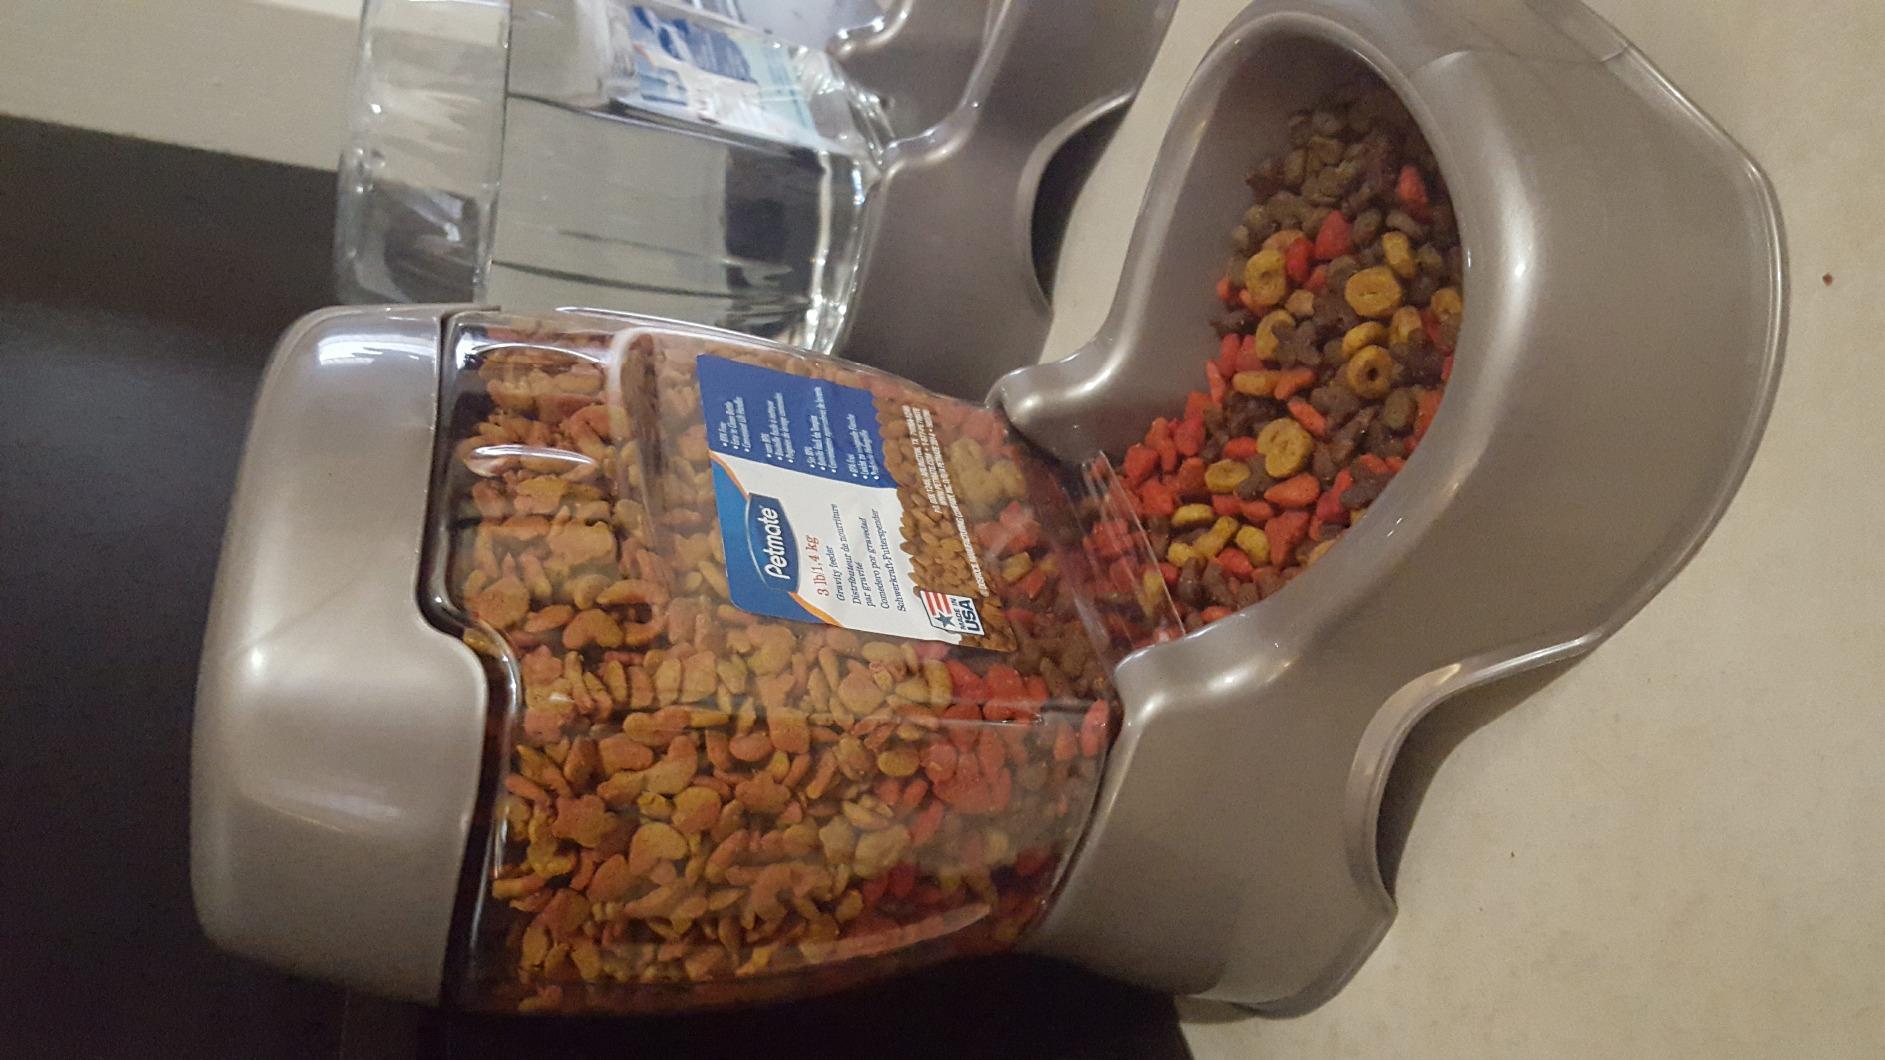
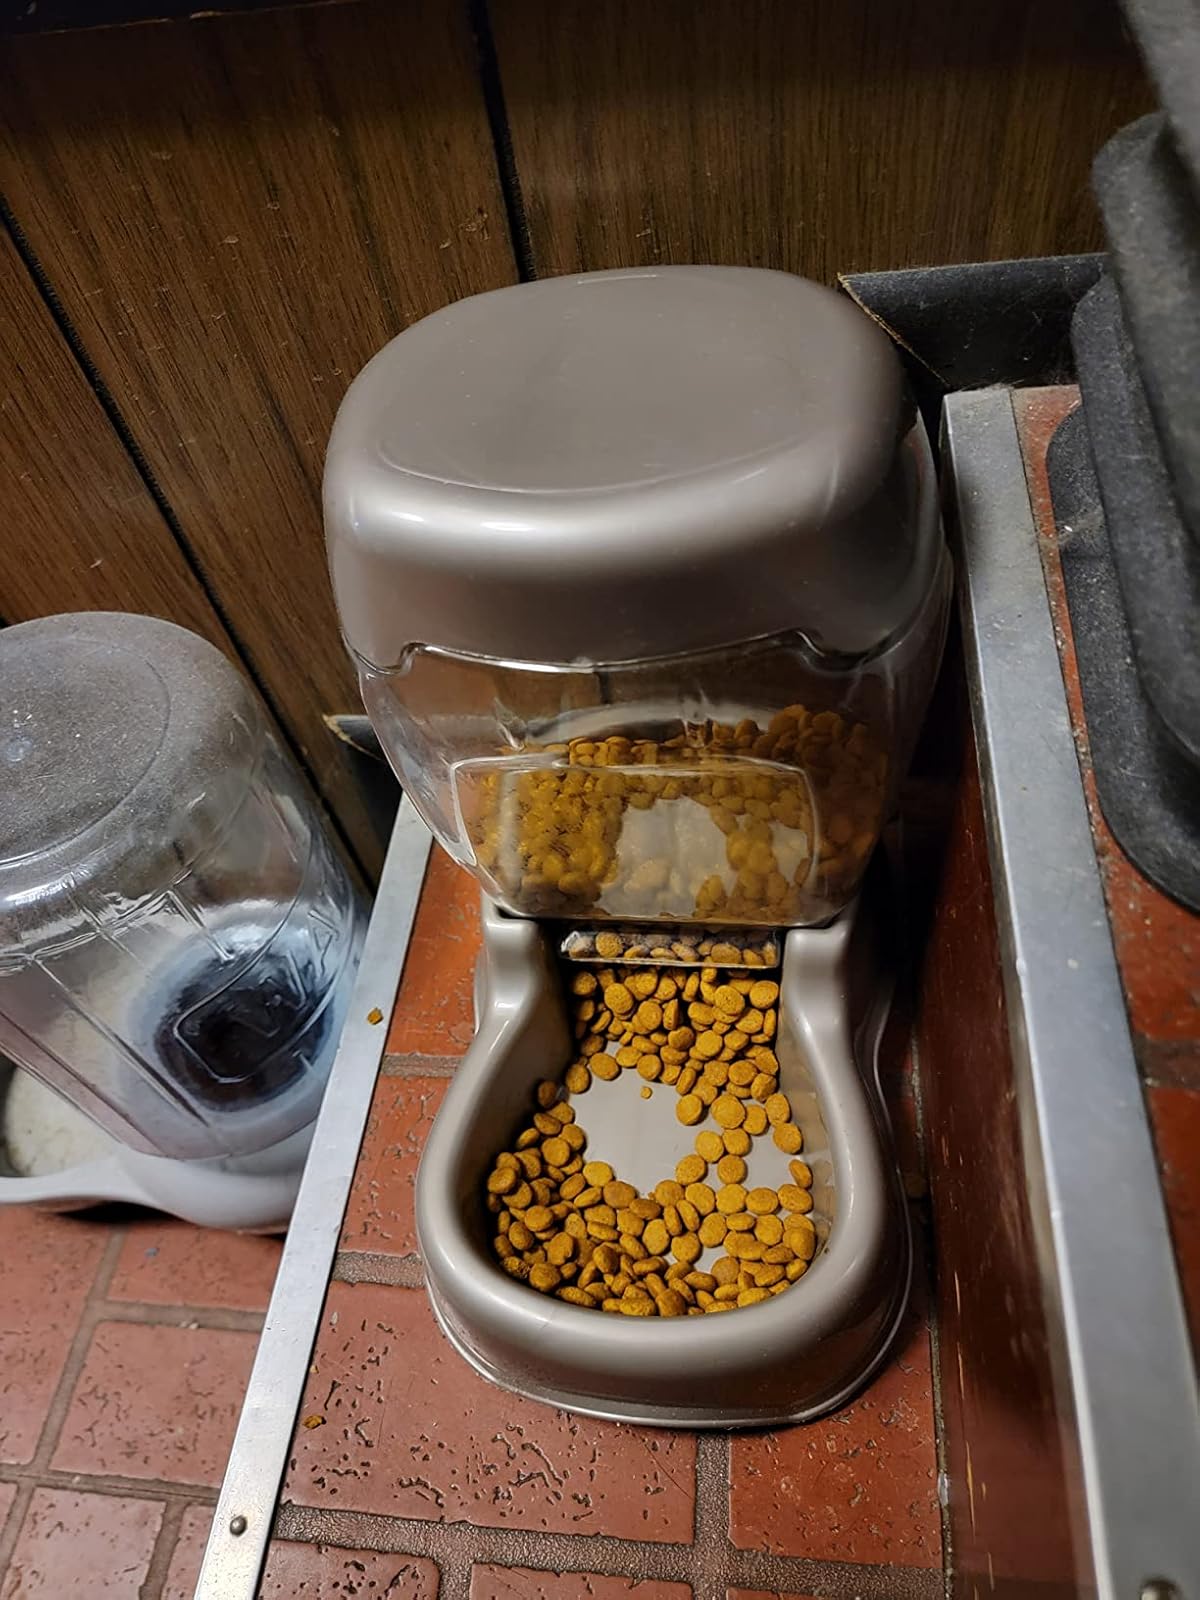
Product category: items_feeder
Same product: yes